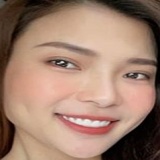
diễn viên Thúy Diễm